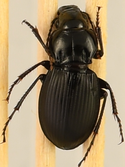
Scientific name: Cyclotrachelus torvus
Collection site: Northern Great Plains Research Laboratory NEON (NOGP), plot NOGP_007